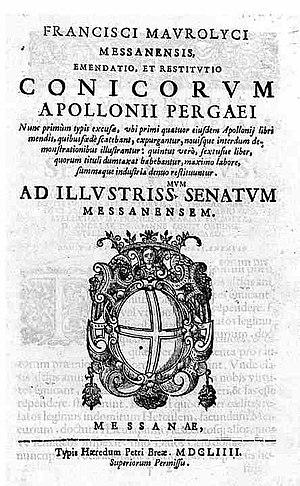
Apollonios de Perga ou Apollonius de Perge, né dans la seconde moitié du IIIᵉ siècle av. J.-C., disparu au début du IIᵉ siècle av. J.-C. est un géomètre et astronome grec. Il serait originaire de Pergé, mais a vécu à Alexandrie. Il est considéré comme l'une des grandes figures des mathématiques hellénistiques.
Francesco Maurolico, né à Messine le 16 septembre 1494, mort à Messine le 21 ou 22 juillet 1575, est un mathématicien et un astronome italien connu pour ses travaux et traductions d'auteurs anciens en géométrie, optique, coniques, mécanique, musique, et astronomie. Son écriture algébrique, notamment la notation « A in B » pour désigner le produit de deux quantités connues ou inconnues, le désigne comme un des précurseurs de François Viète et de l'Algèbre nouvelle.